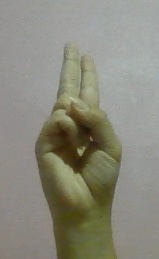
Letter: taa